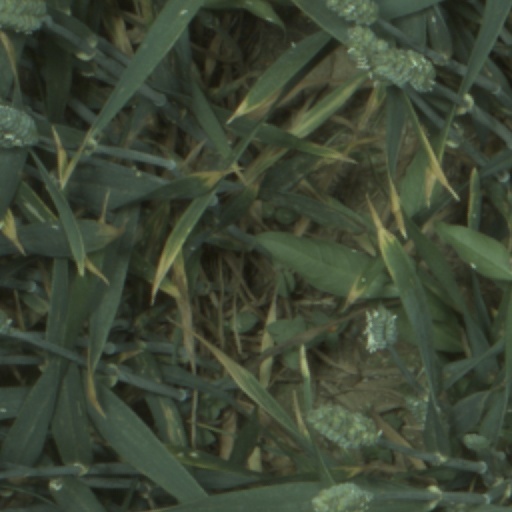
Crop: wheat